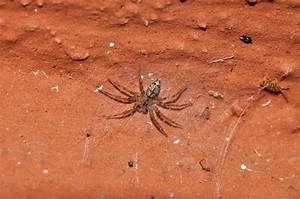
Label: ragno